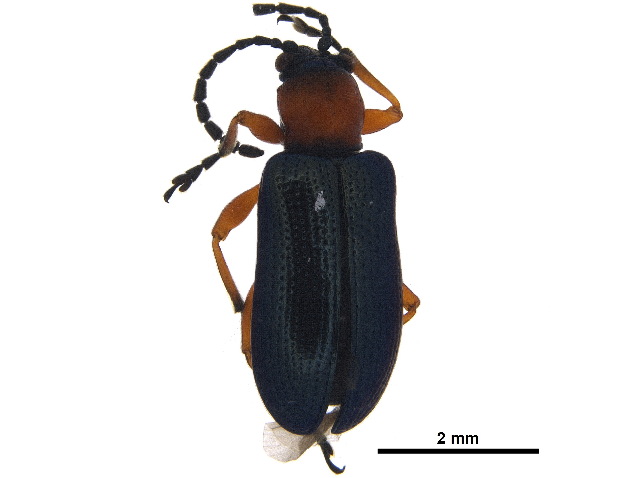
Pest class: cereal_leaf_beetle